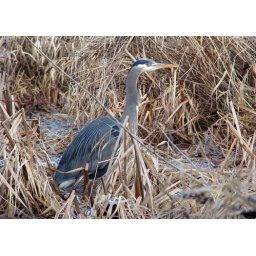
blue boy in the marsh